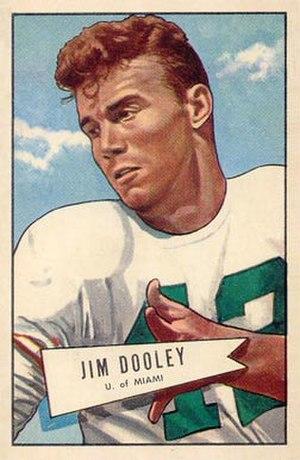
James William Dooley, dit Jim Dooley, né le 8 février 1930 à Stoutsville et décédé le 8 janvier 2008, est un joueur et entraîneur de la NFL, la ligue américaine de football américain. Ce receveur évolua pour les Bears de Chicago puis devint entraîneur de cette même franchise de 1968 à 1971.